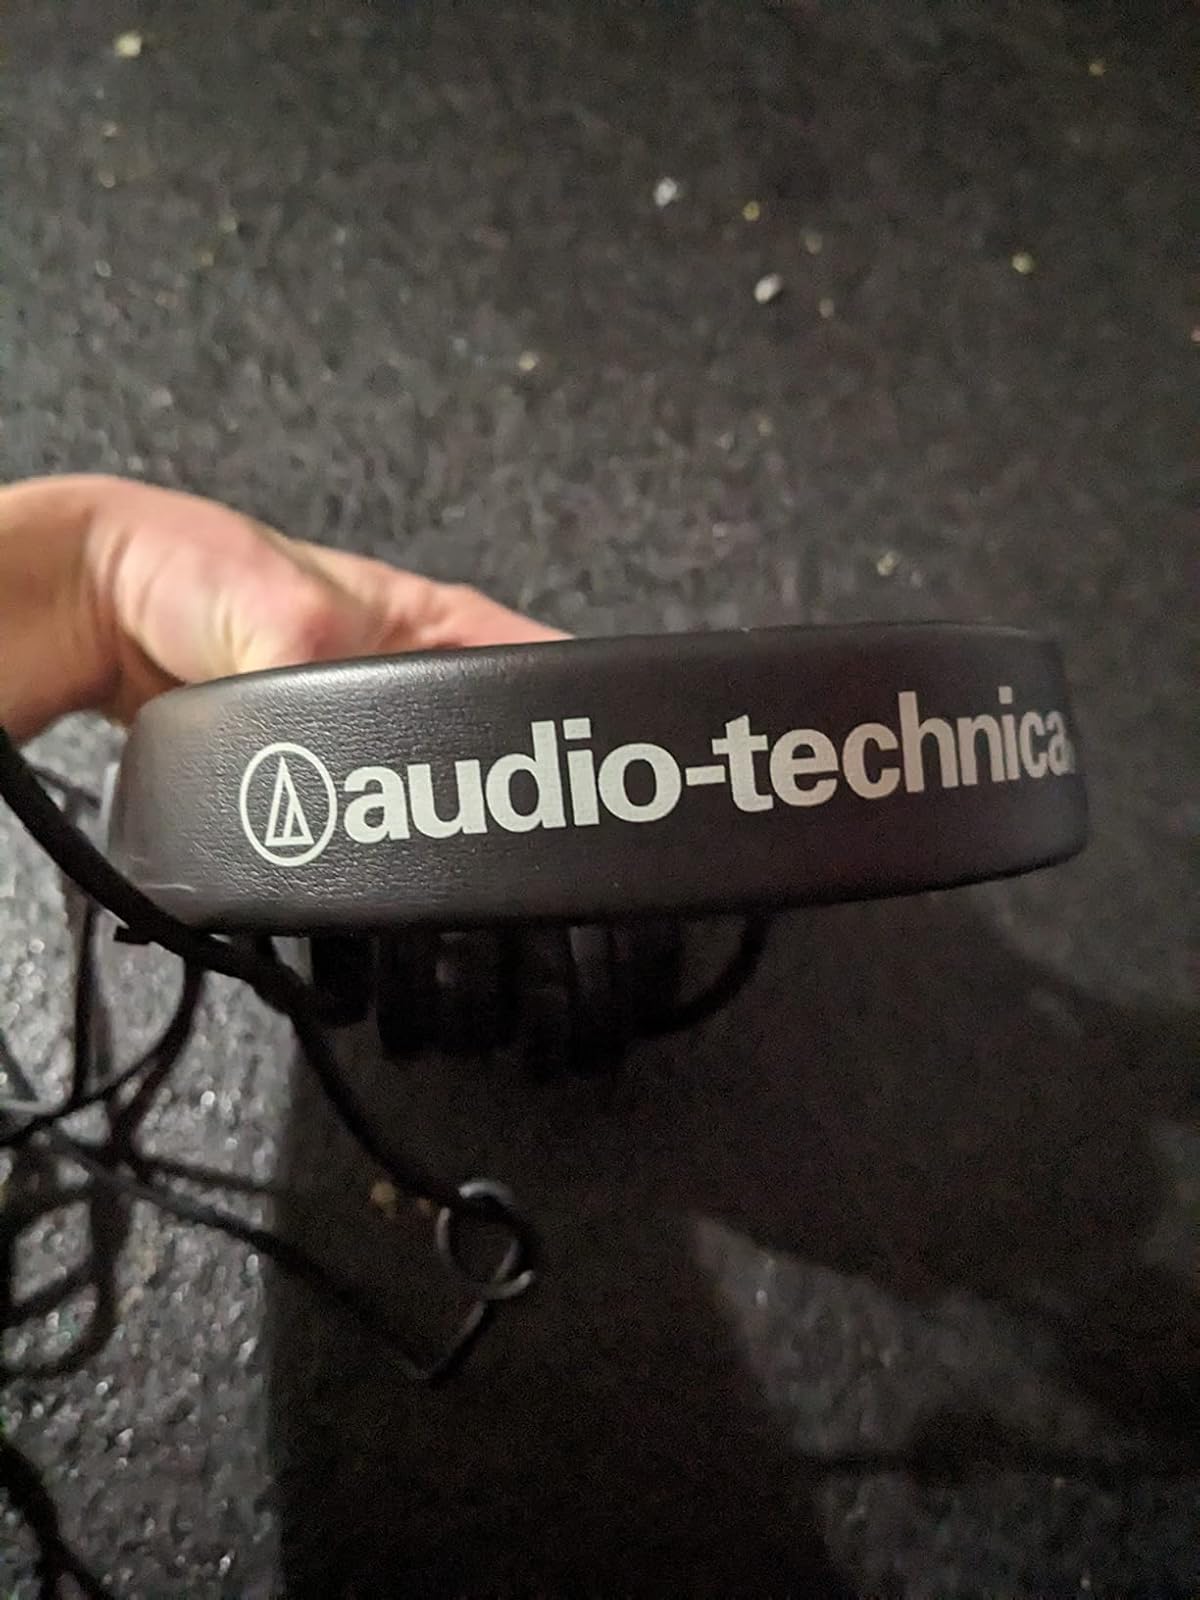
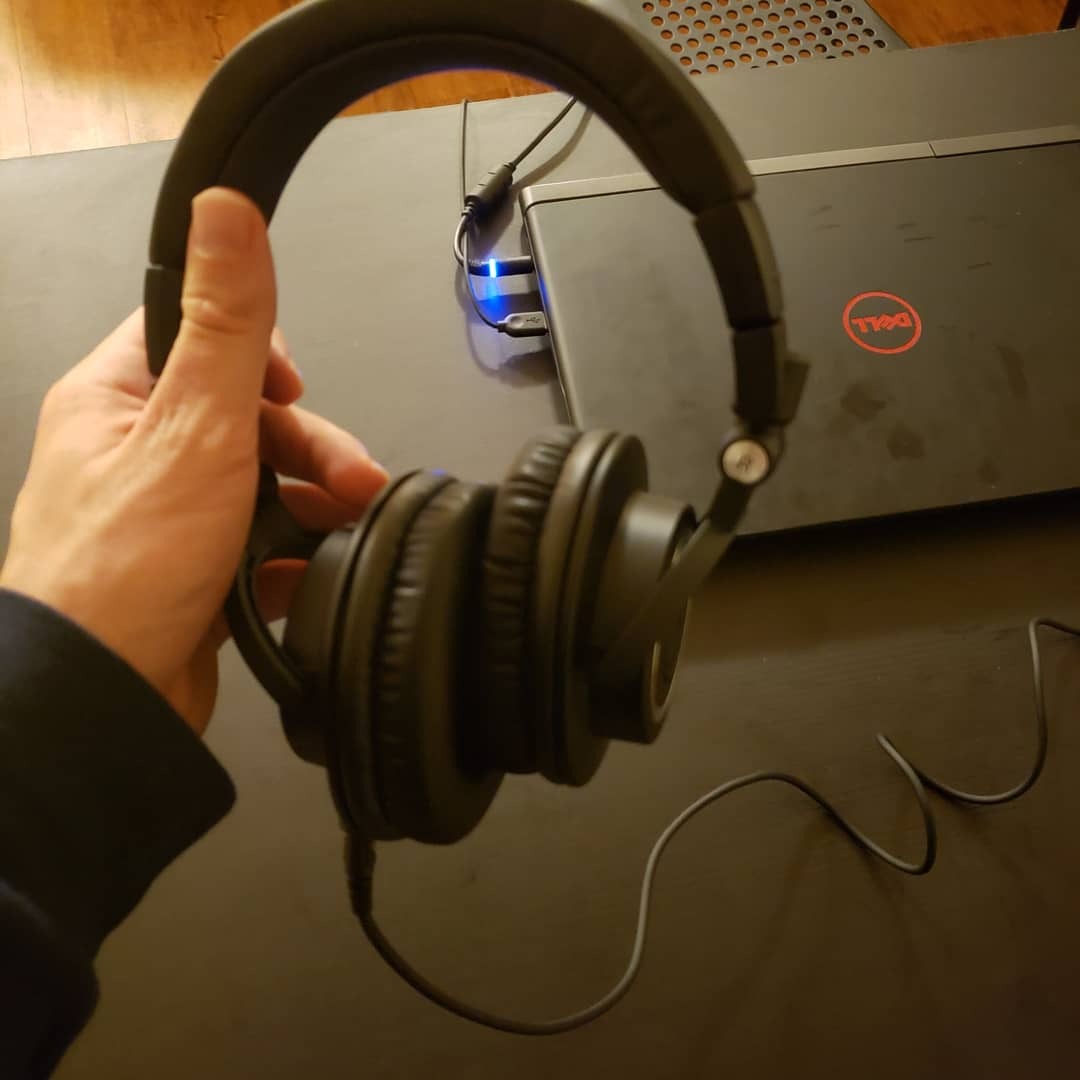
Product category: headphones
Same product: no